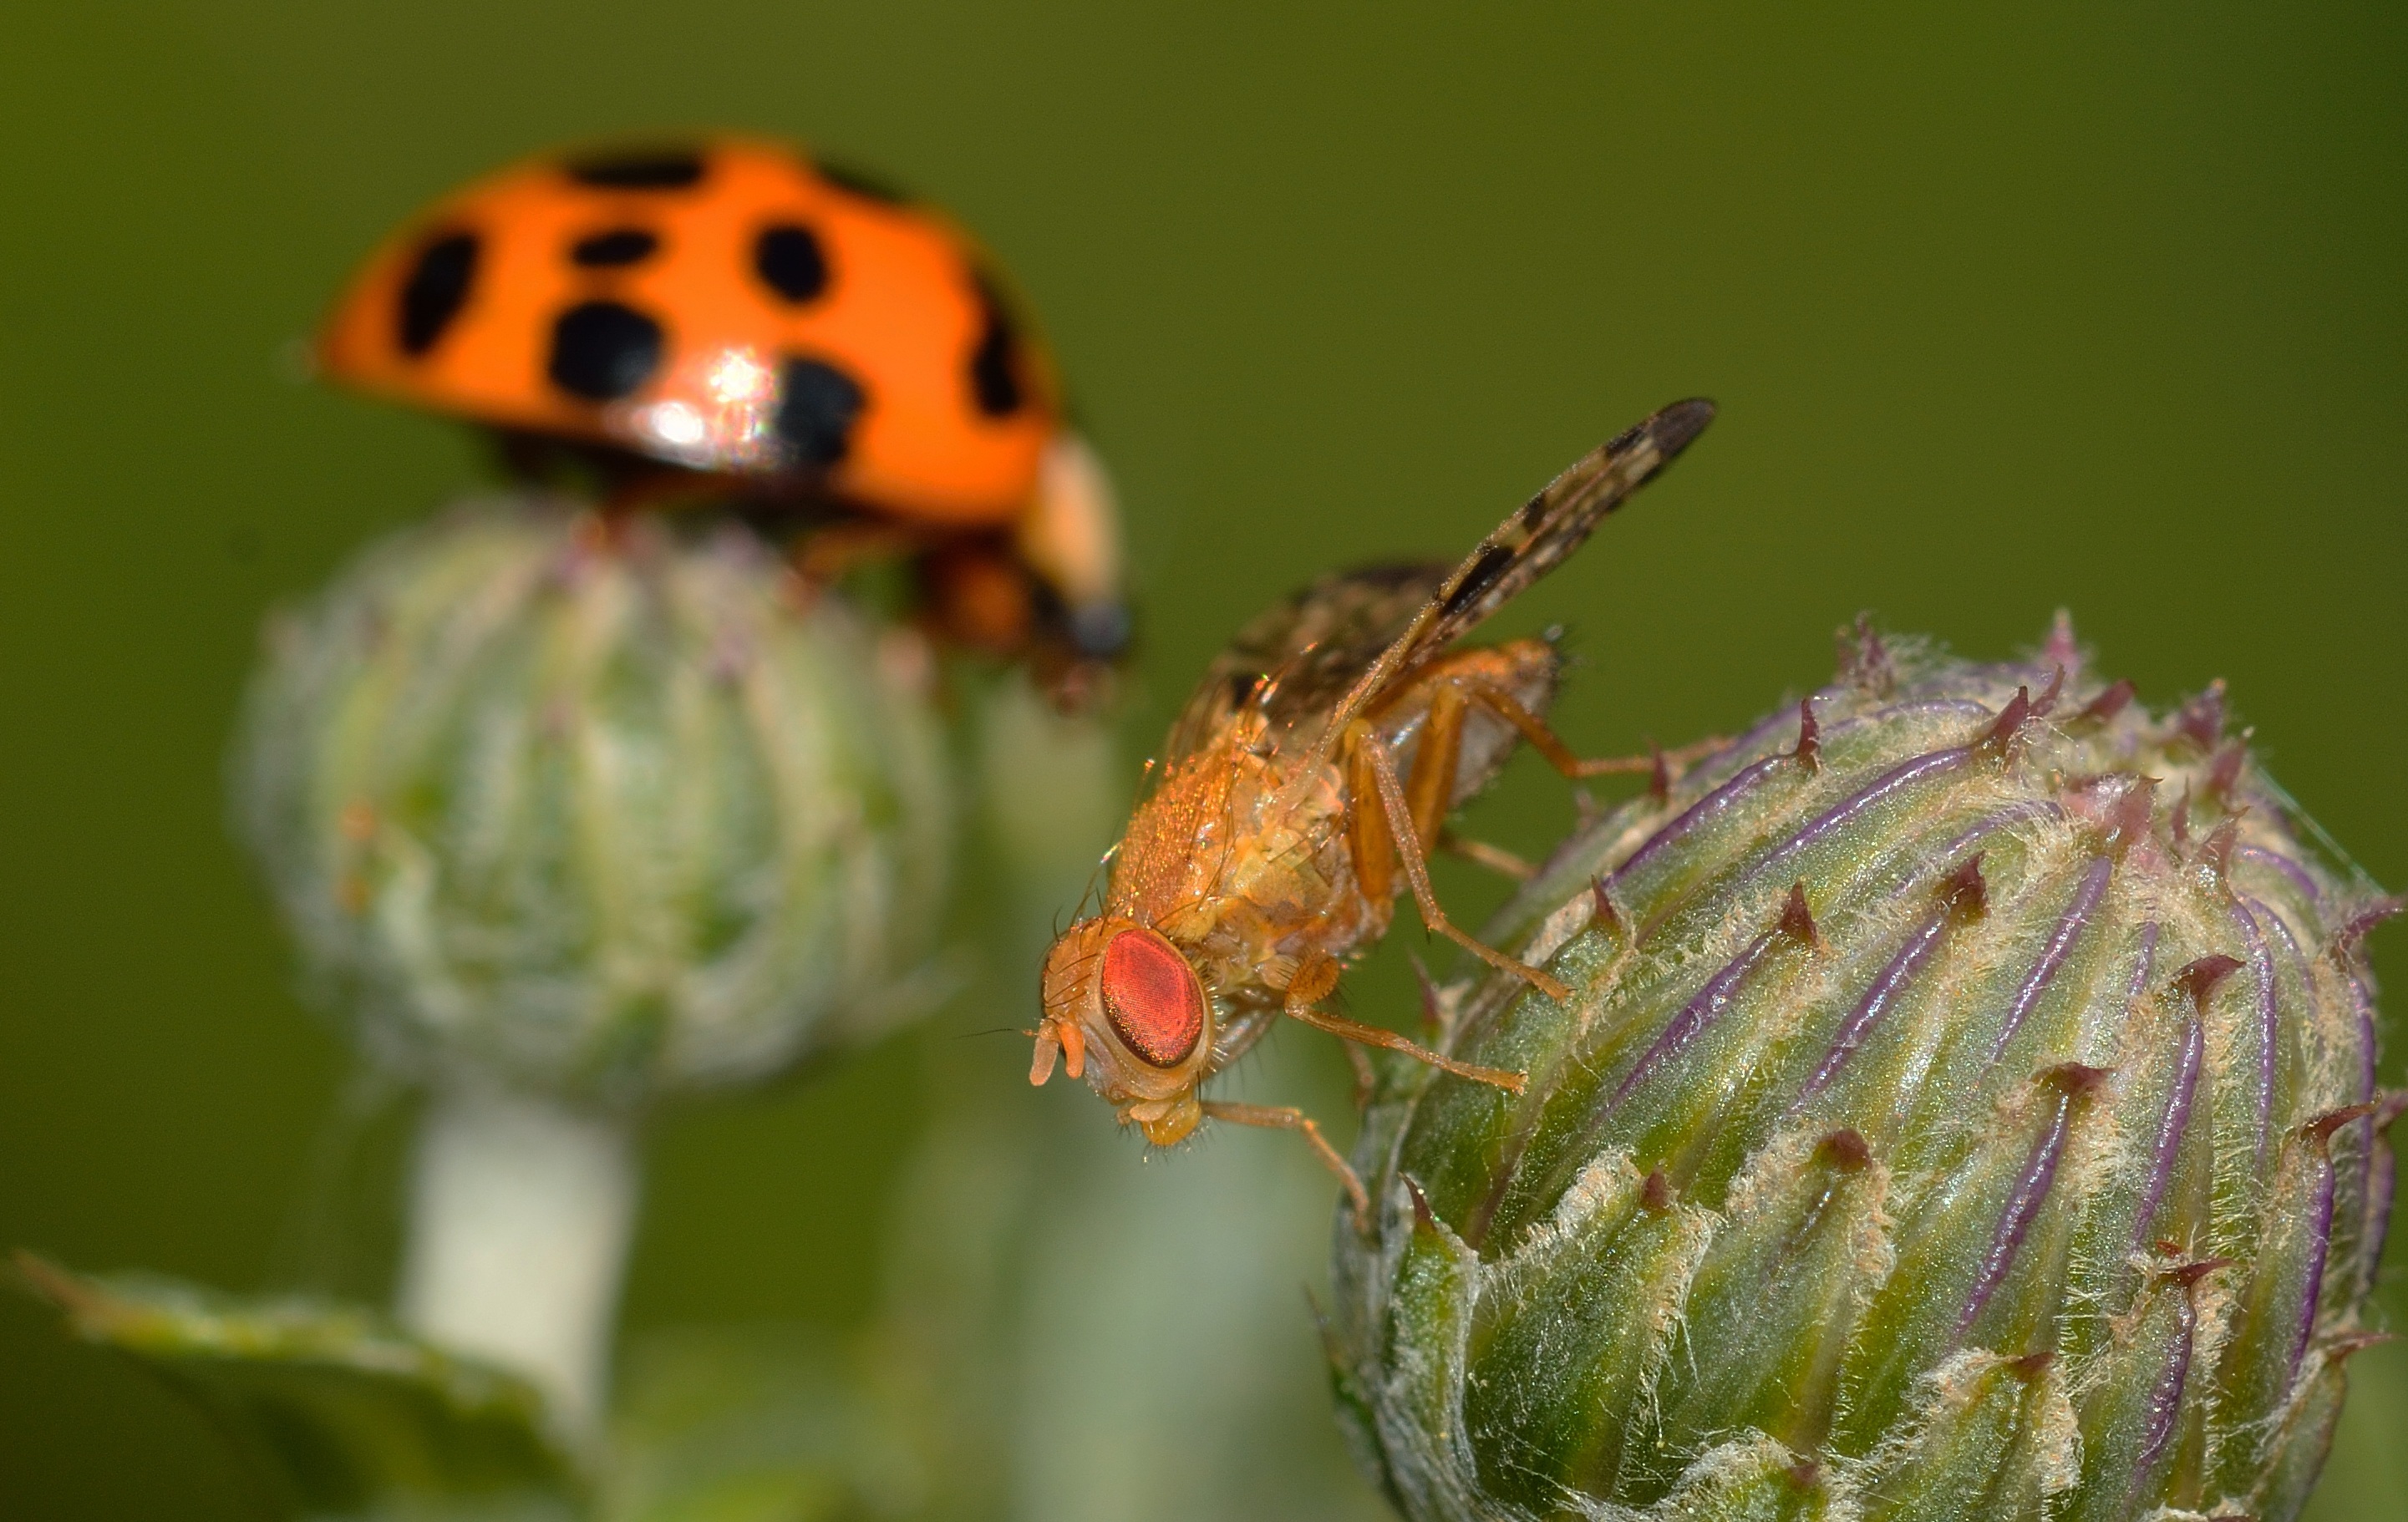
photography, flower, insect, ladybug, fauna, ladybird, invertebrate, close up, background, insects, moscow, beetle, macro photography, arthropod, leaf beetle, brine fly, orb weaver spider